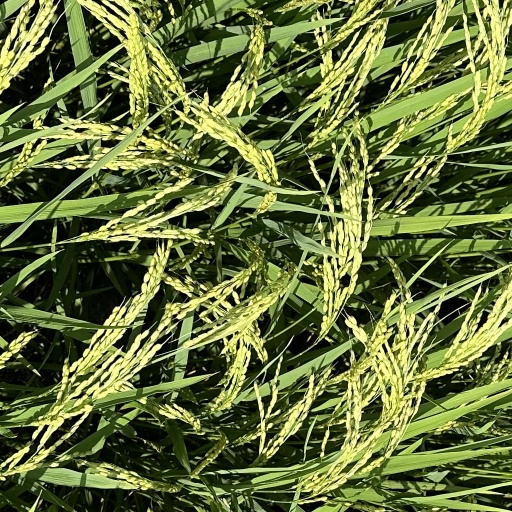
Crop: rice